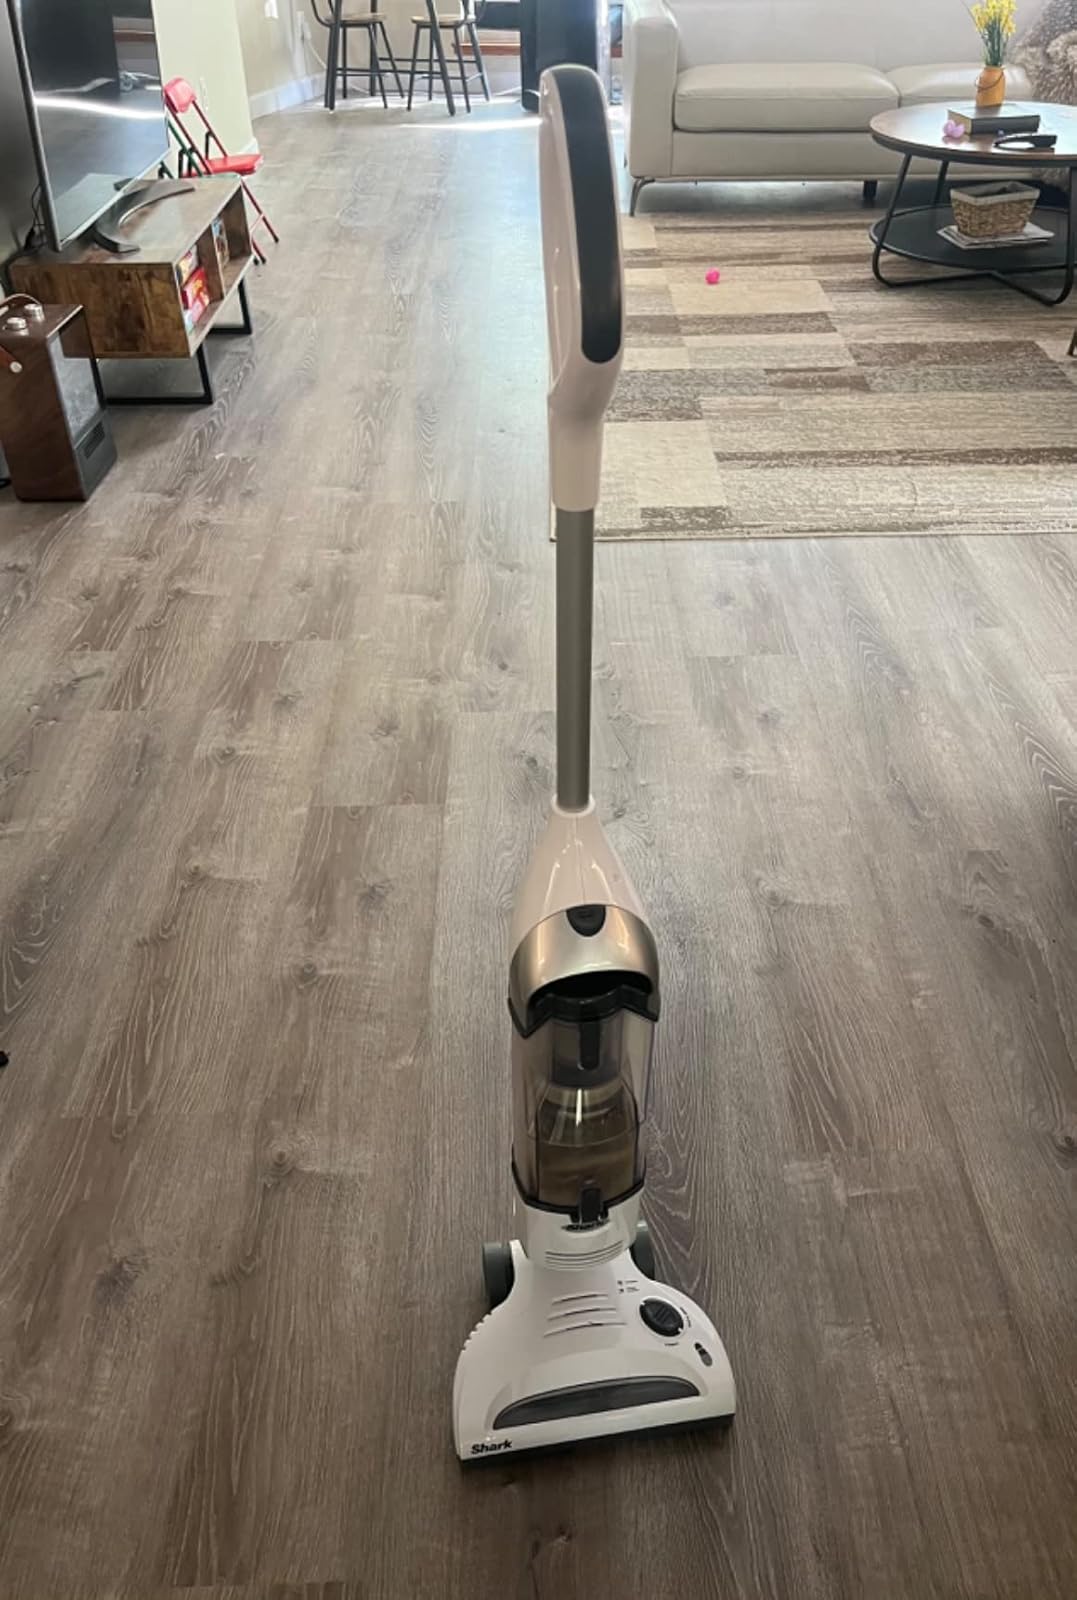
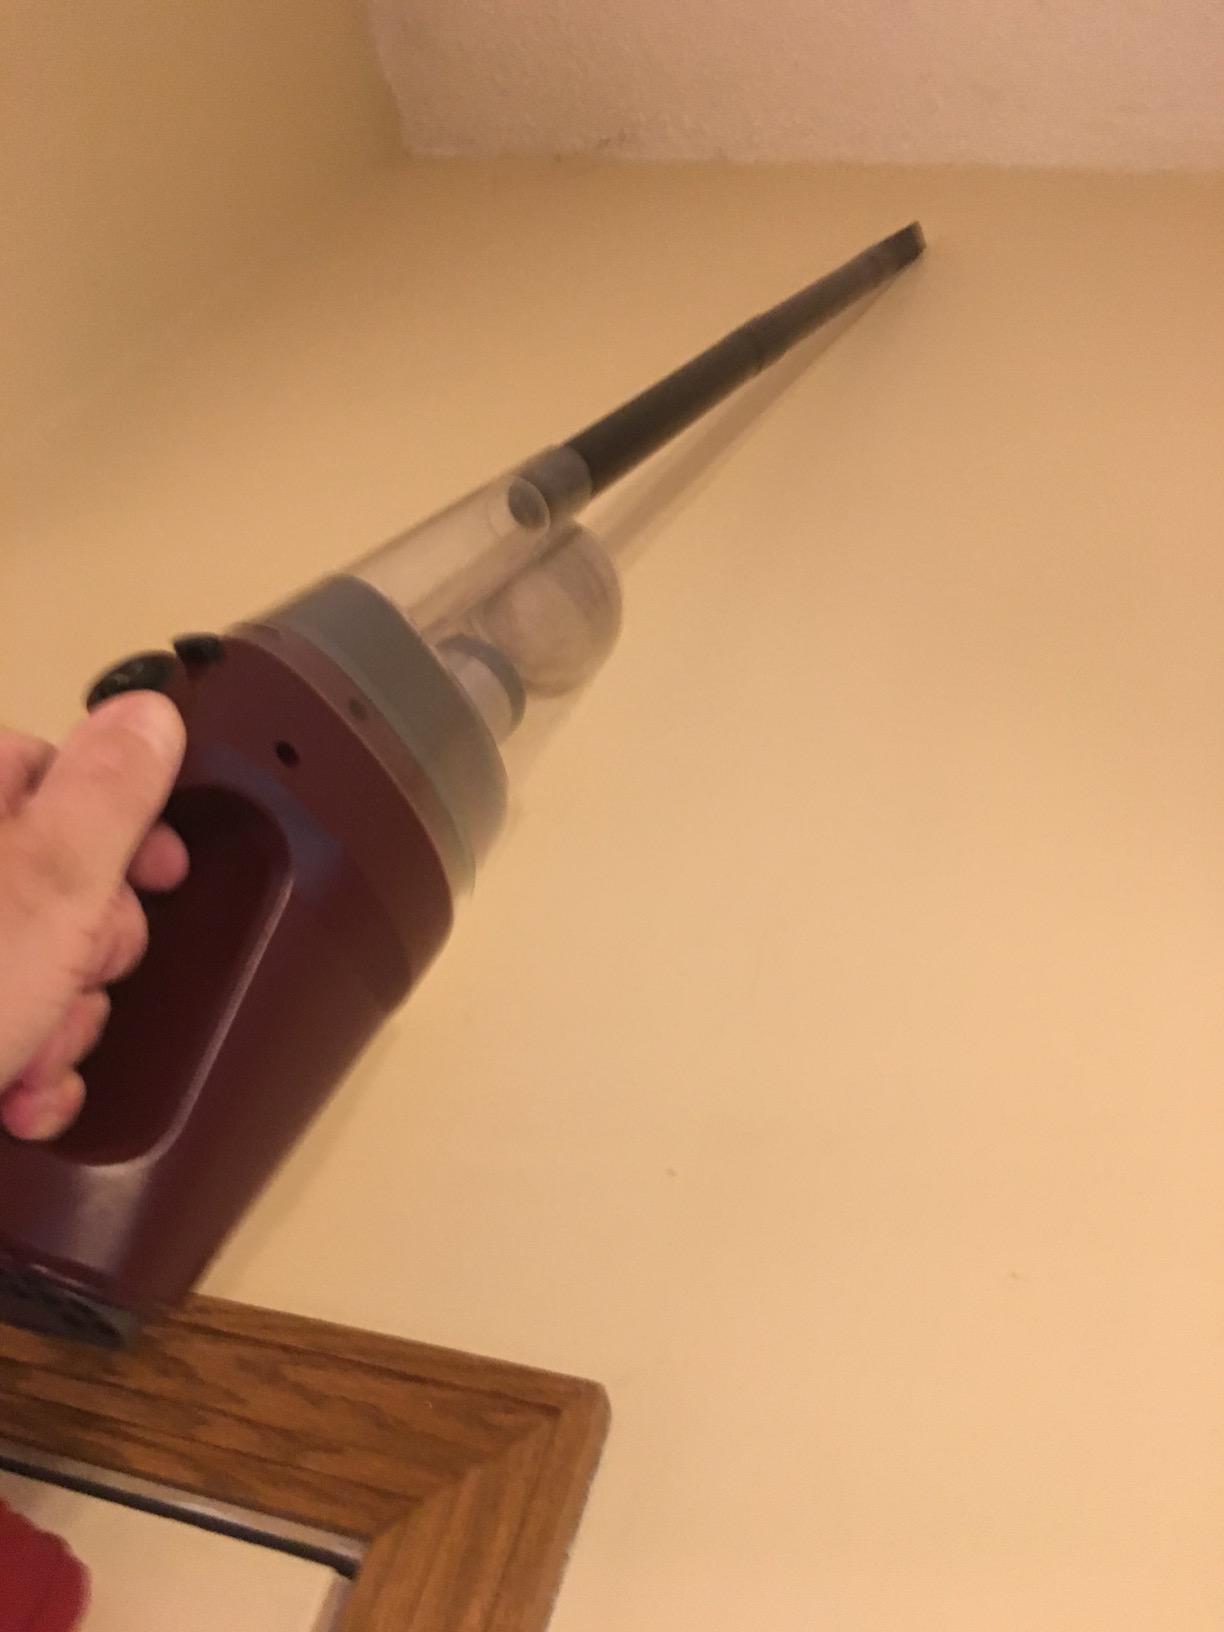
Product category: items_vacuum
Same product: no